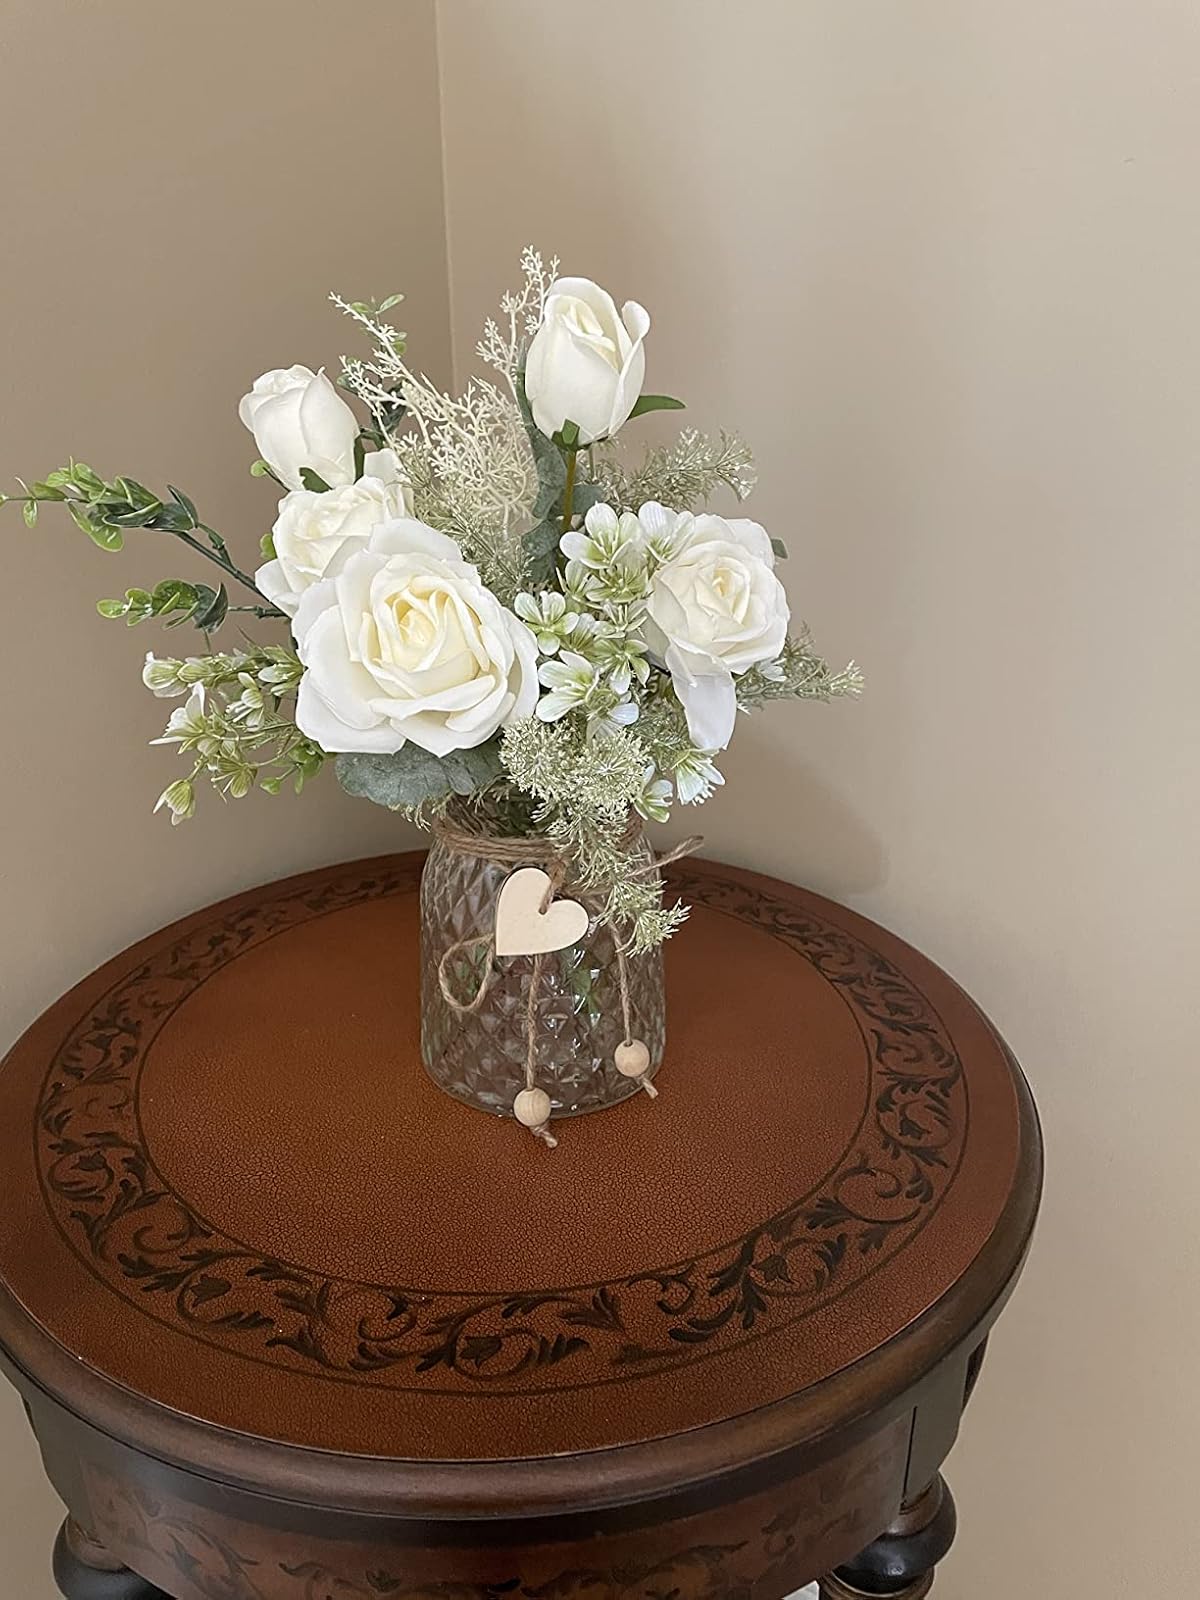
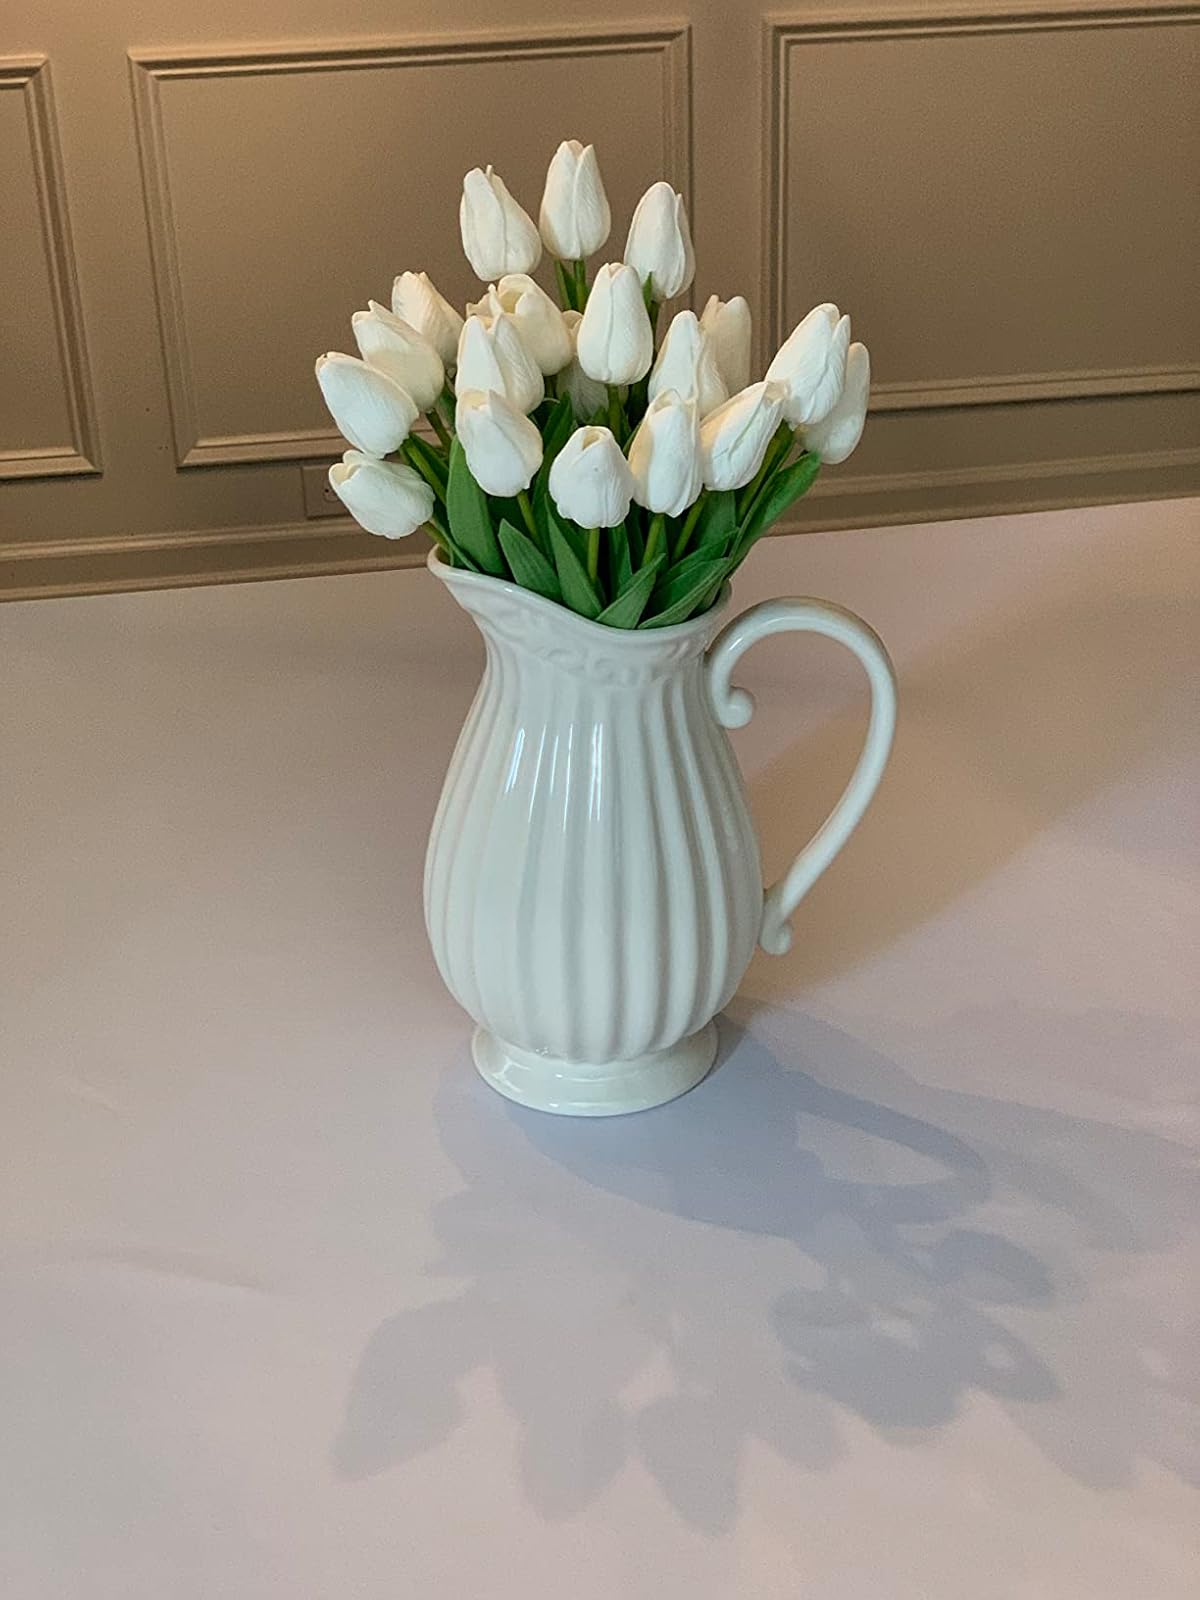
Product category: vase
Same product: no